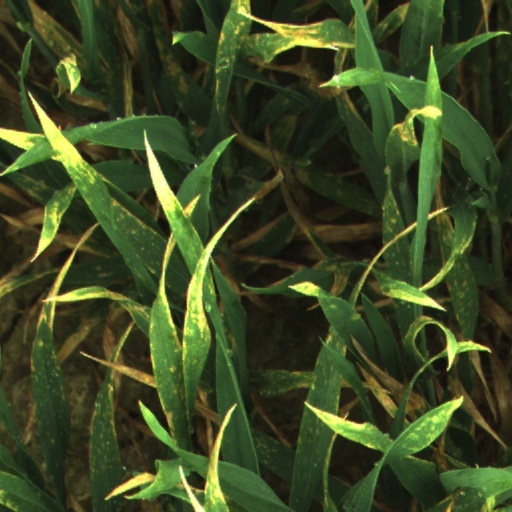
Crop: wheat